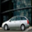
Label: automobile